Mortuary Temple of Amenhotep III

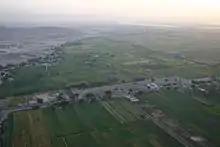
Aerial view of the Mortuary Temple of Amenhotep III

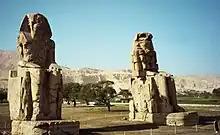
Colossi of Memnon

The Mortuary Temple of Amenhotep III, also known as Kom el-Hettân, was built by the main architect Amenhotep, son of Hapu, for Pharaoh Amenhotep III during the 18th dynasty of the New Kingdom. The mortuary temple is located on the Western bank of the Nile river, across from the eastern bank city of Luxor. During its time, the Mortuary Temple of Amenhotep III was the largest funerary complex in Thebes that was built.